Massillon, Ohio

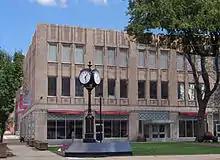
Massillon Museum

Lincoln Highway, the first U.S. highway to run from coast to coast, was envisioned in 1913 and followed Main Street through the center of Massillon. Main Street was eventually renamed Lincoln Way in recognition of the new highway. In 1928, the federal government renamed Lincoln Highway to U.S. 30. A controlled access freeway was constructed in 1971, bypassing U.S. 30 around to the city's most southern part. The old Lincoln Highway that runs through Massillon and Canton was reassigned as State Route 172.